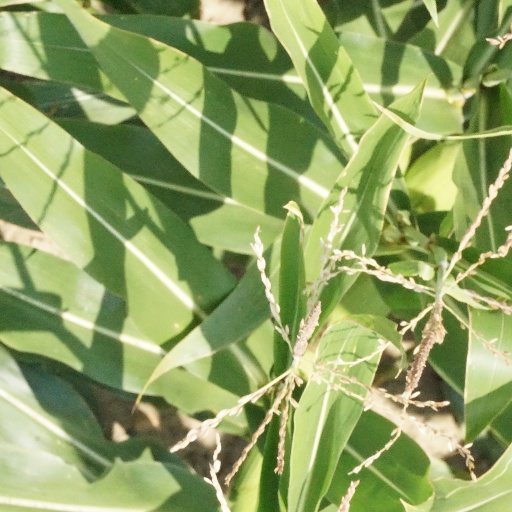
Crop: maize; corn